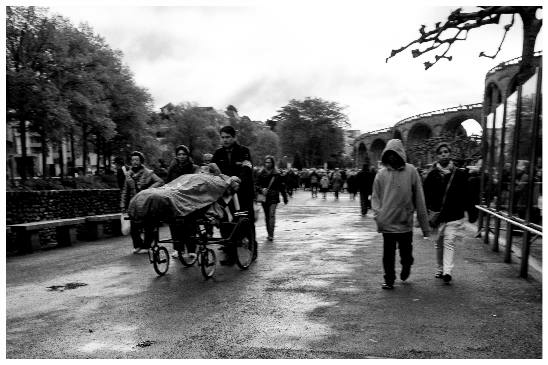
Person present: No